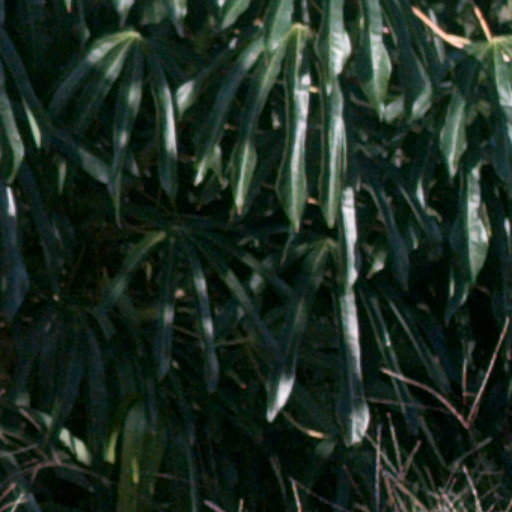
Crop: cassava